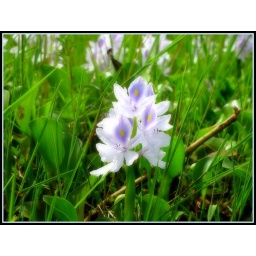
lonely in the green world ... hmm I found her in the field near my friend's house, near Irinjalakuda ...